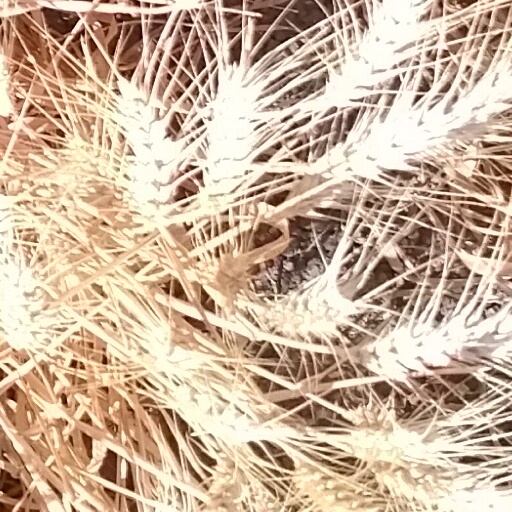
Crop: wheat